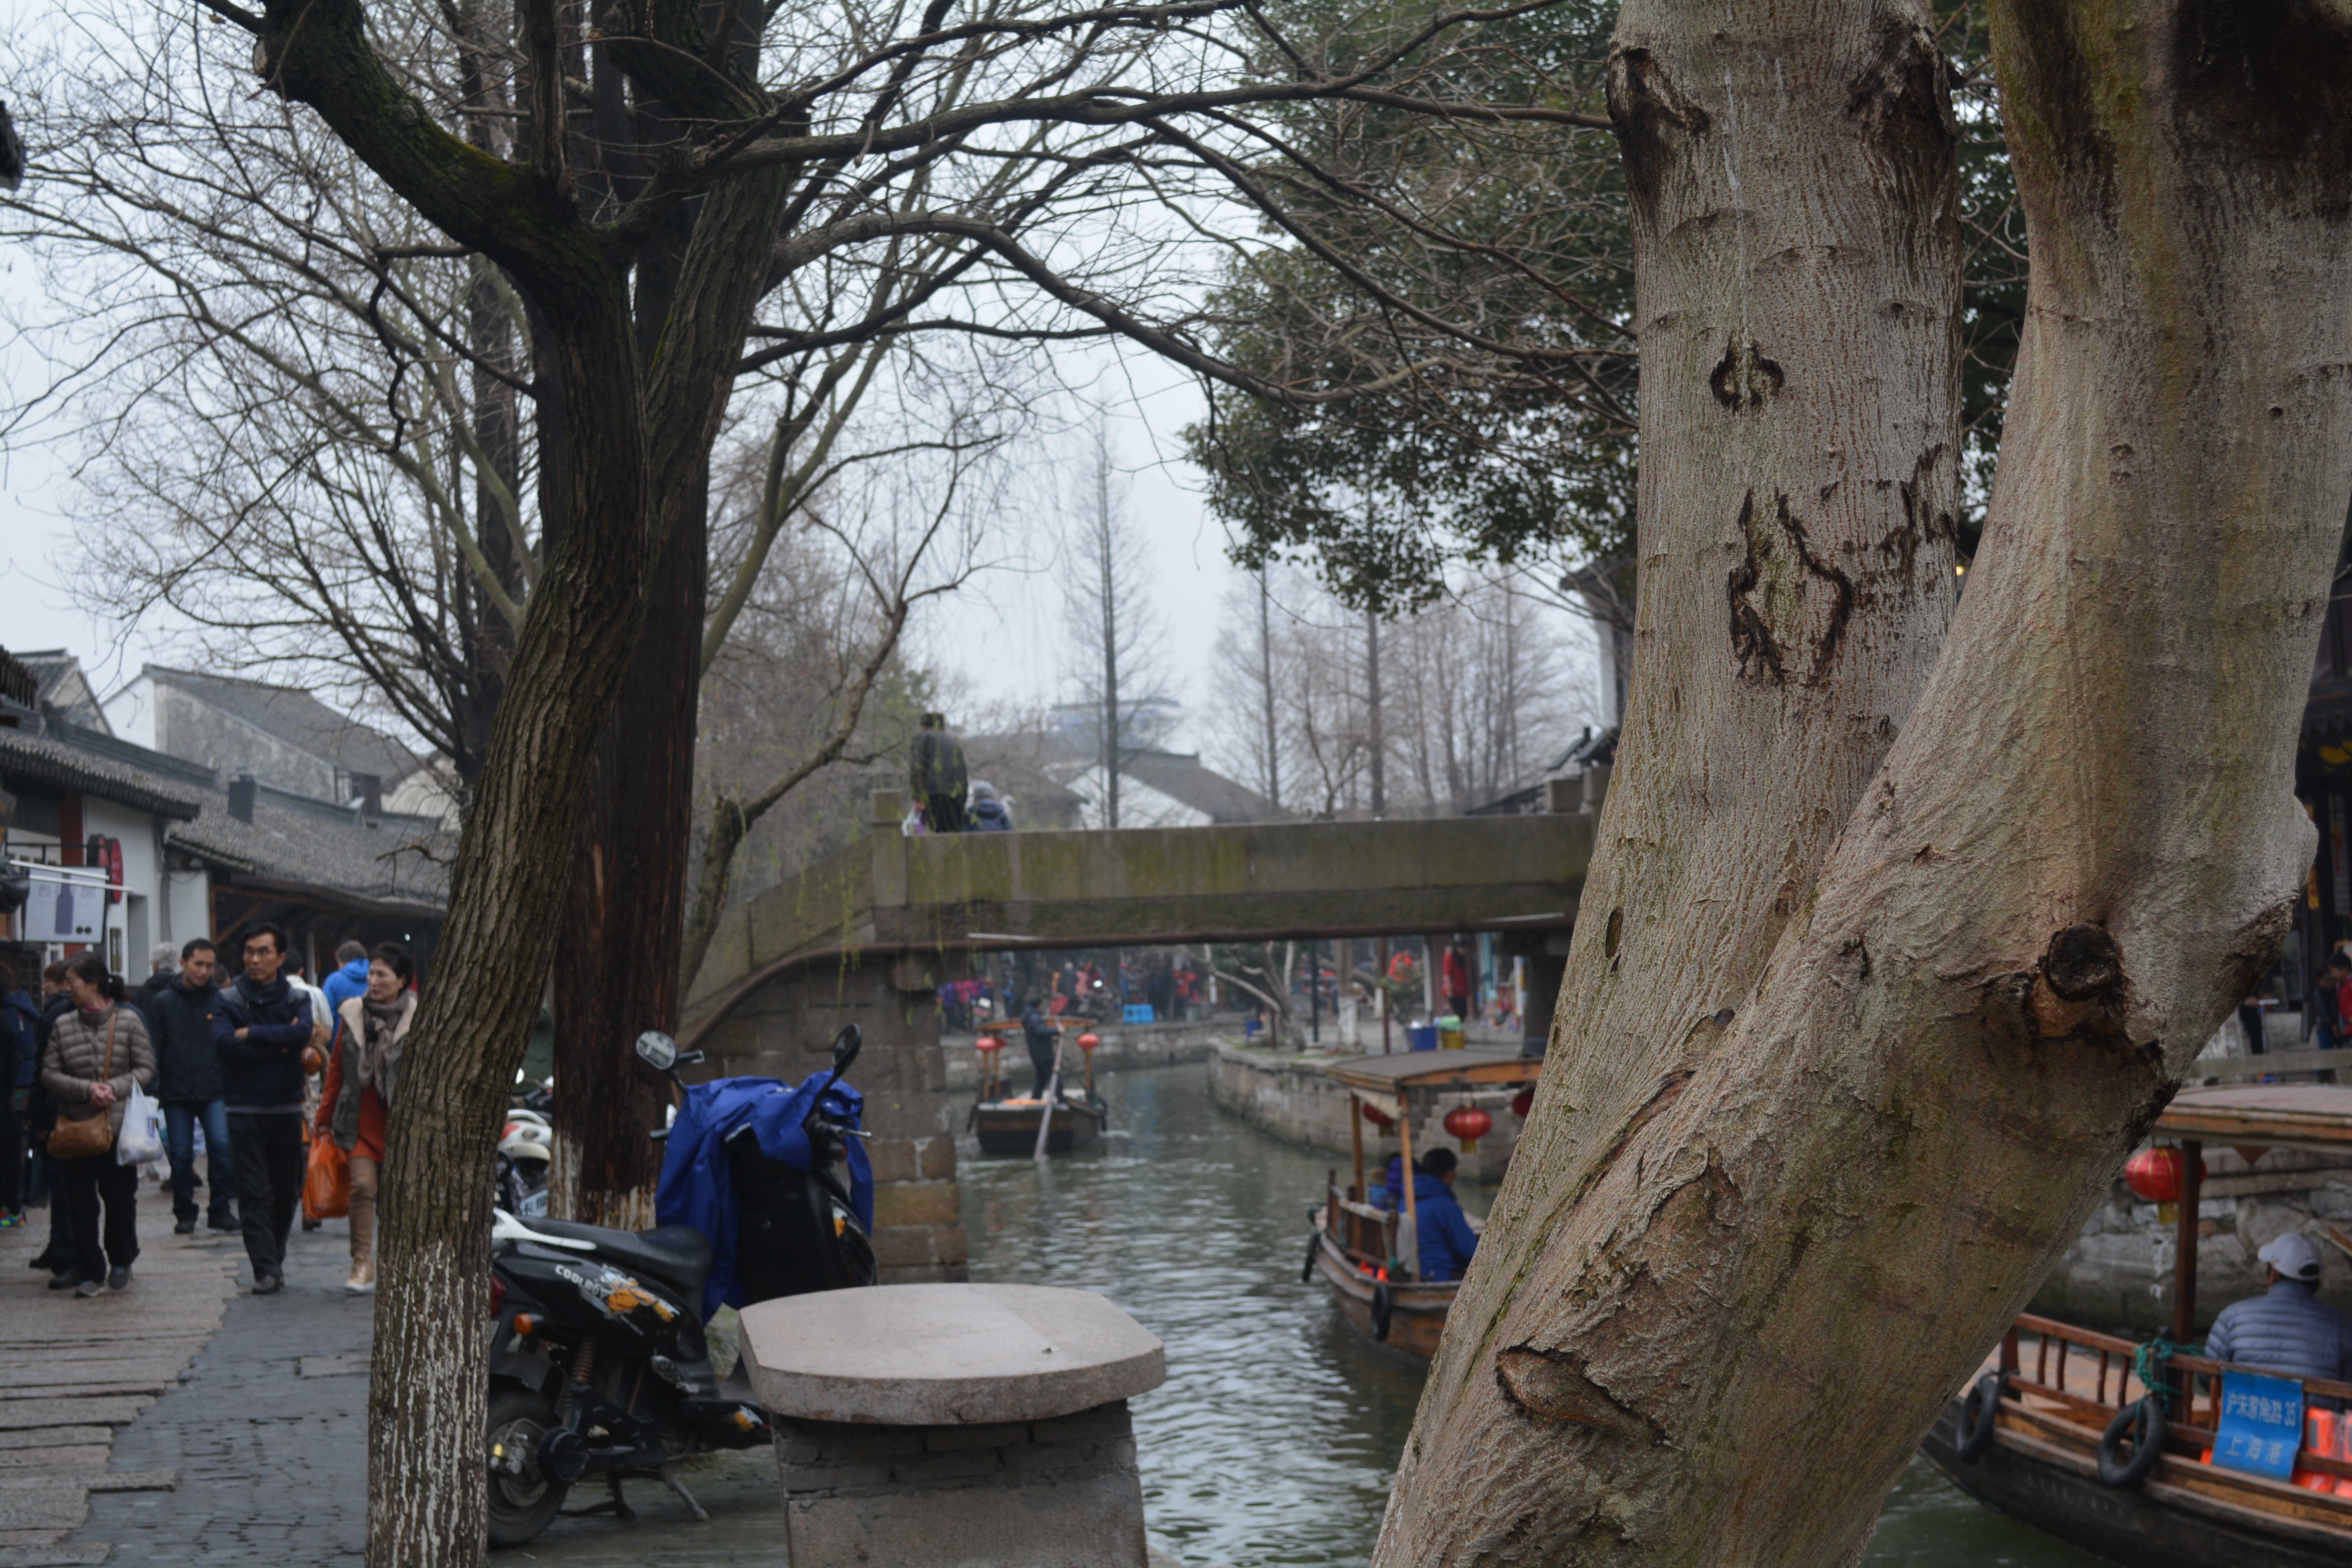
tree, winter, tourism, waterway, woody plant